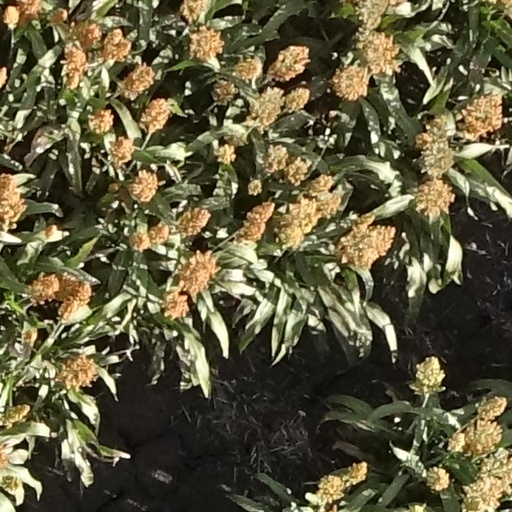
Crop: sorghum